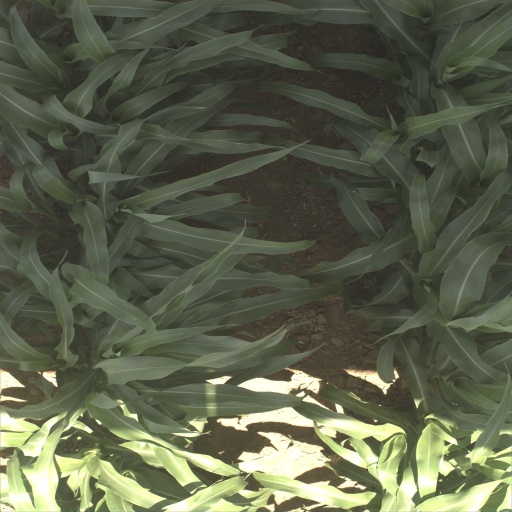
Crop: sorghum